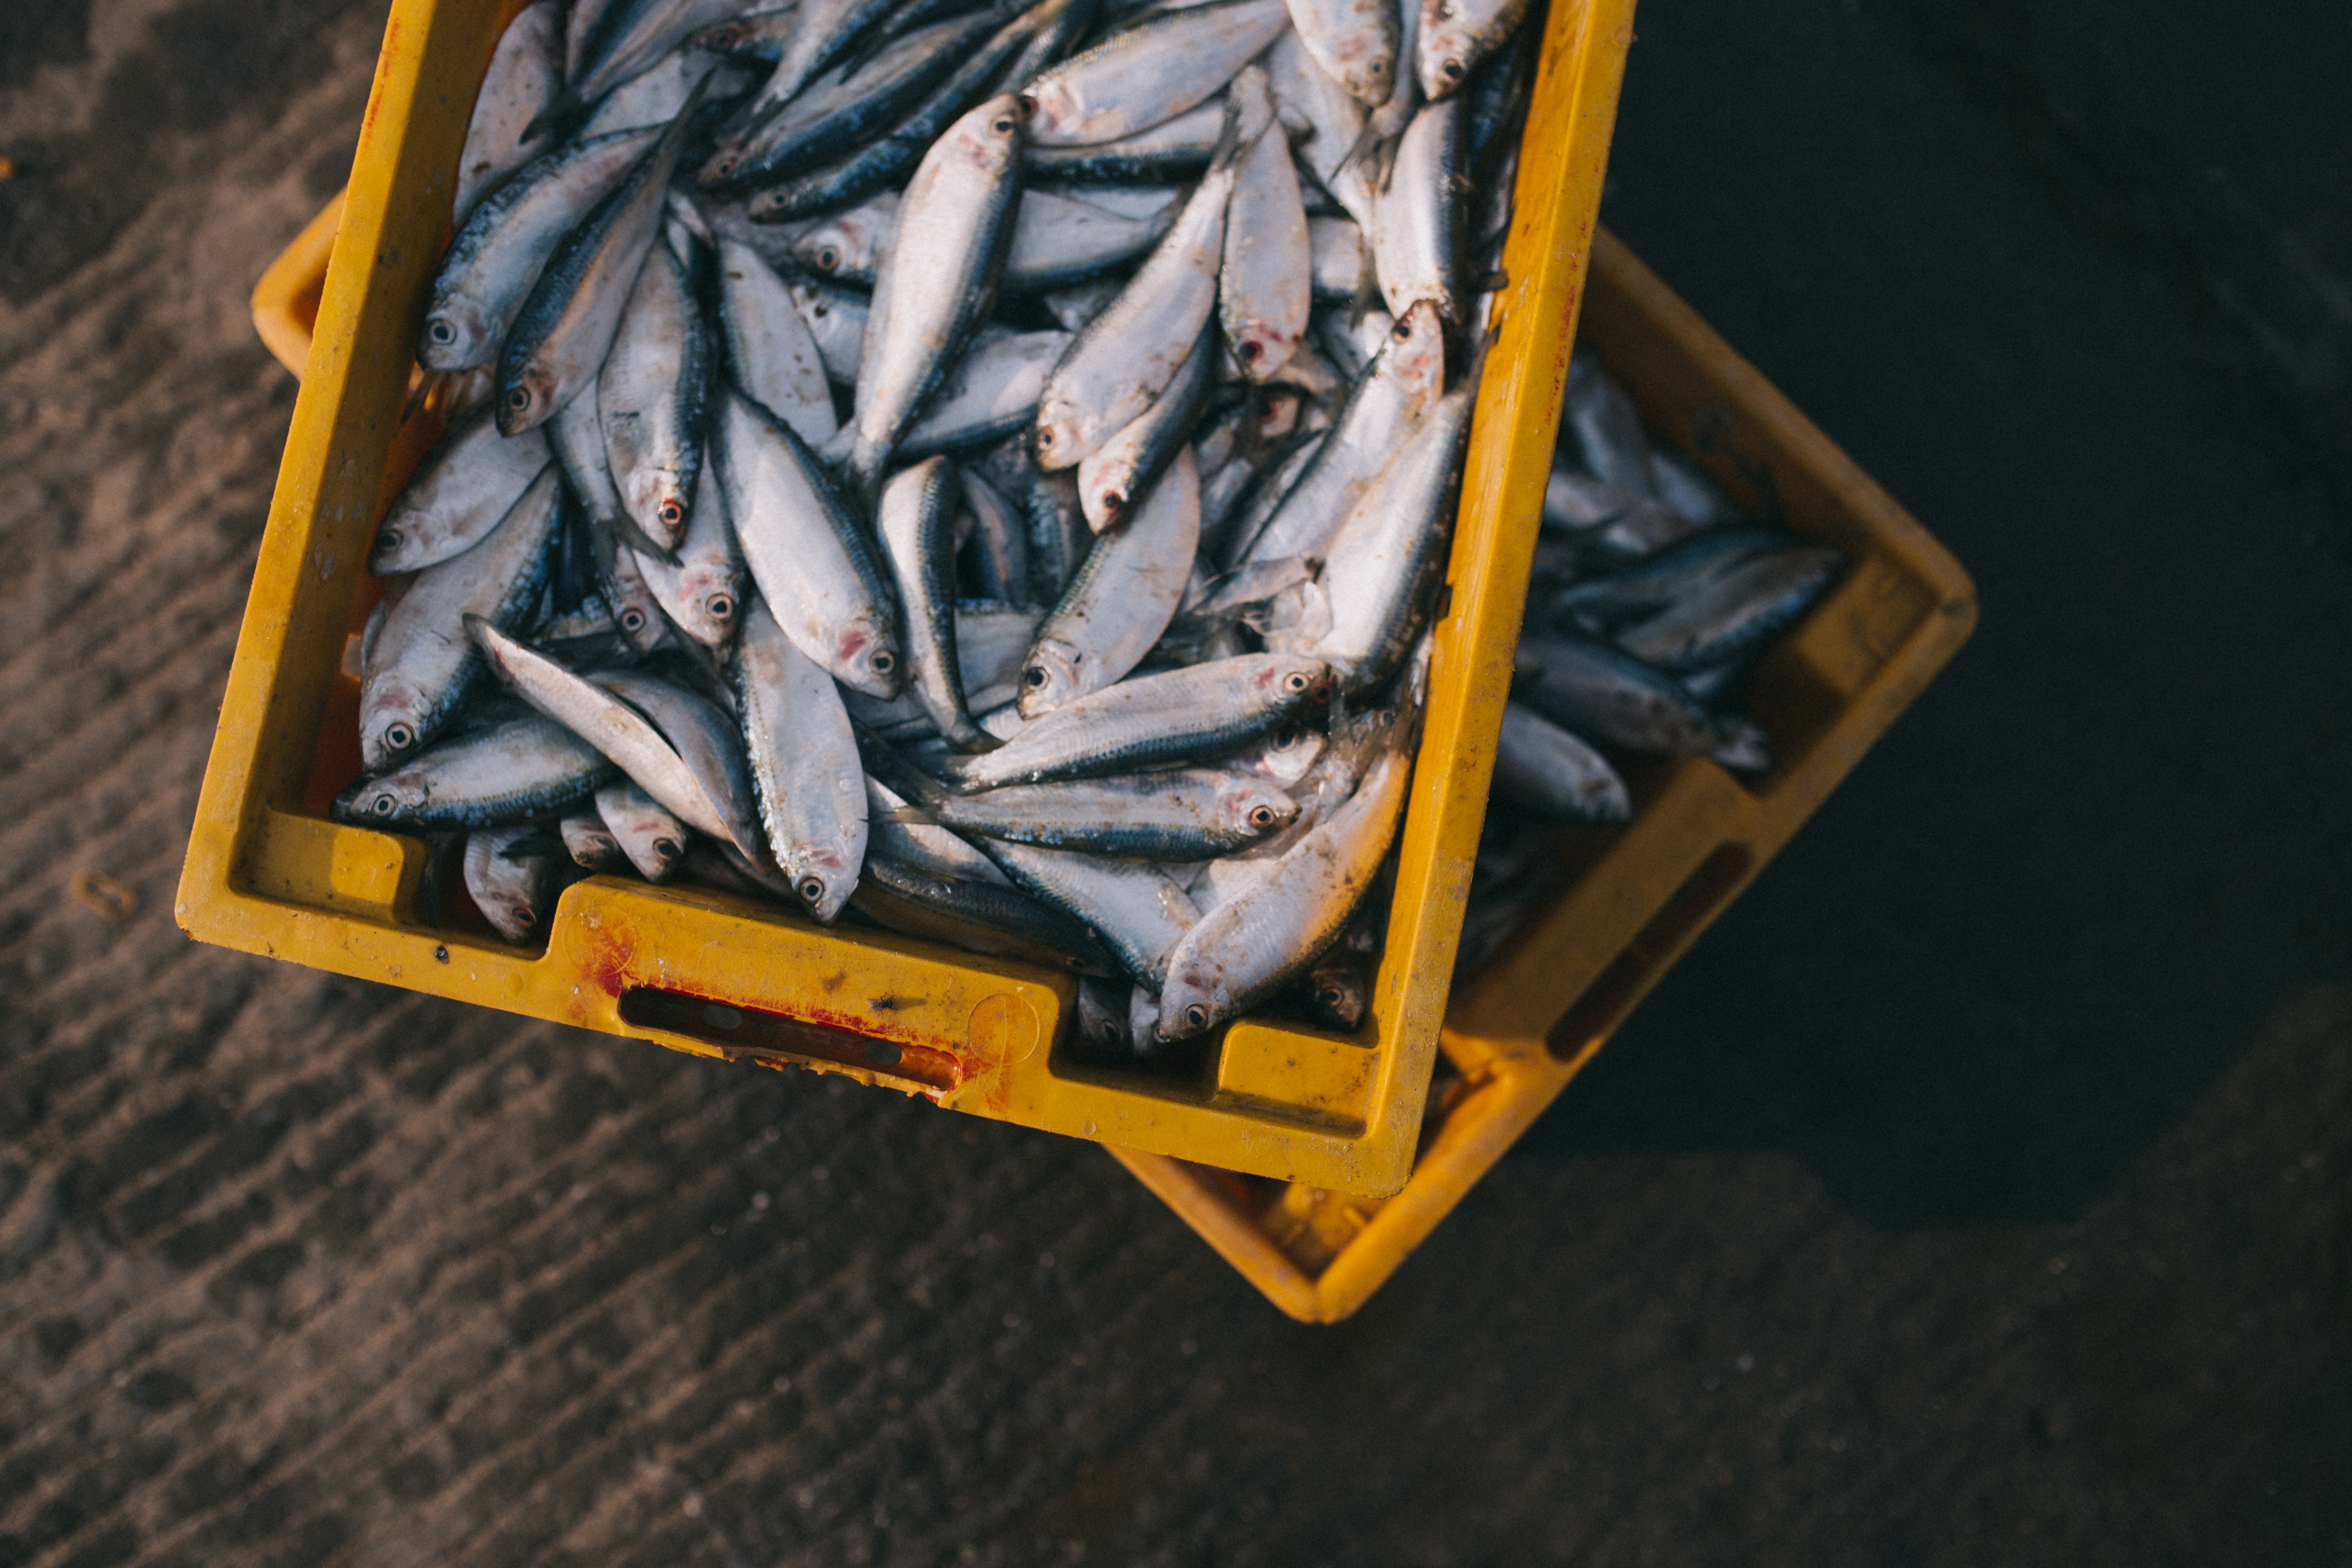
wood, food, seafood, fresh, asia, yellow, fish, healthy, eat, cuisine, delicious, cook, dinner, tasty, marine, migratory, protein, oily, fishtail, hilsha, ilisha